Foothill College

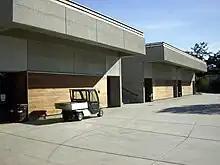
Outside classroom 8401 at Foothill College

Five Foothill professors have won the Hayward Award of the Academic Senate of the California Community Colleges, given each year to a faculty member who has a "track record of excellence in both teaching and professional activities". Foothill's winners include Jay Manley, Mike McHargue, Elizabeth Barkley, Andrew Fraknoi, and Scott Lankford. In addition, Frank Cascarano and David Marasco are Fellows of the American Association of Physics Teachers.